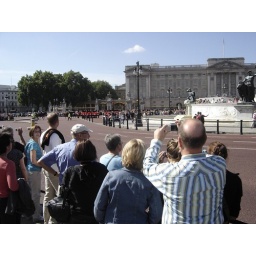
After the horse thing, you walk down the mall to the palace. Way off in the distance in the red coats are the marching band.